Mongol elements in Western medieval art

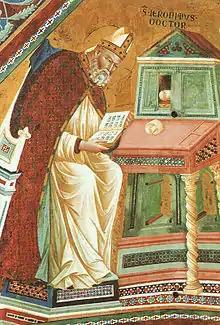
Saint Jerome reading a pseudo-Mongol script, consisting of an imitation of blocks of 'Phags-pa letters, written horizontally rather than vertically. 1296–1300, Church of San Francesco Assisi.

During the period of interaction between the Mongols and the West, from the late 13th century to early 14th century, some Italian painters incorporated Mongol script (particularly the 'Phags-pa script) into their religious painting. Examples can be seen especially in the frescos of the Upper Church of San Francesco at Assisi, or in the paintings of Giotto and related painters.